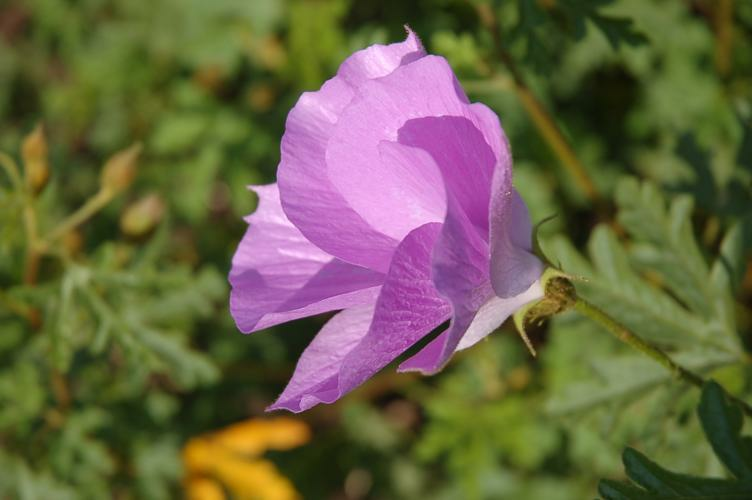
Flower: pelargonium